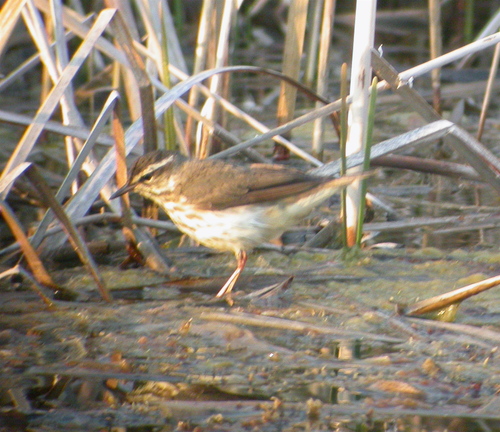
the bird has a skinny orange tarsus as well as a skinny beak.
the bird has a black bill and a black eyering.
this bird has a yellow belly with brown primaries and a brown crown with a long pointed bill.
this small bird has a white body and brown wings.
this little bird has a long, pointy beak with a white breast and gray wingbars and secondaries.
this bird is brown with white and has a long, pointy beak.
this bird has grey wings with a white streak on his head and a white belly and tail.
a small brown bird with a white breast and short pointed beak.
this bird has wings that are brown and has a white belly
this light brown has white belly ,pink feet with black eyes
Species: Louisiana Waterthrush